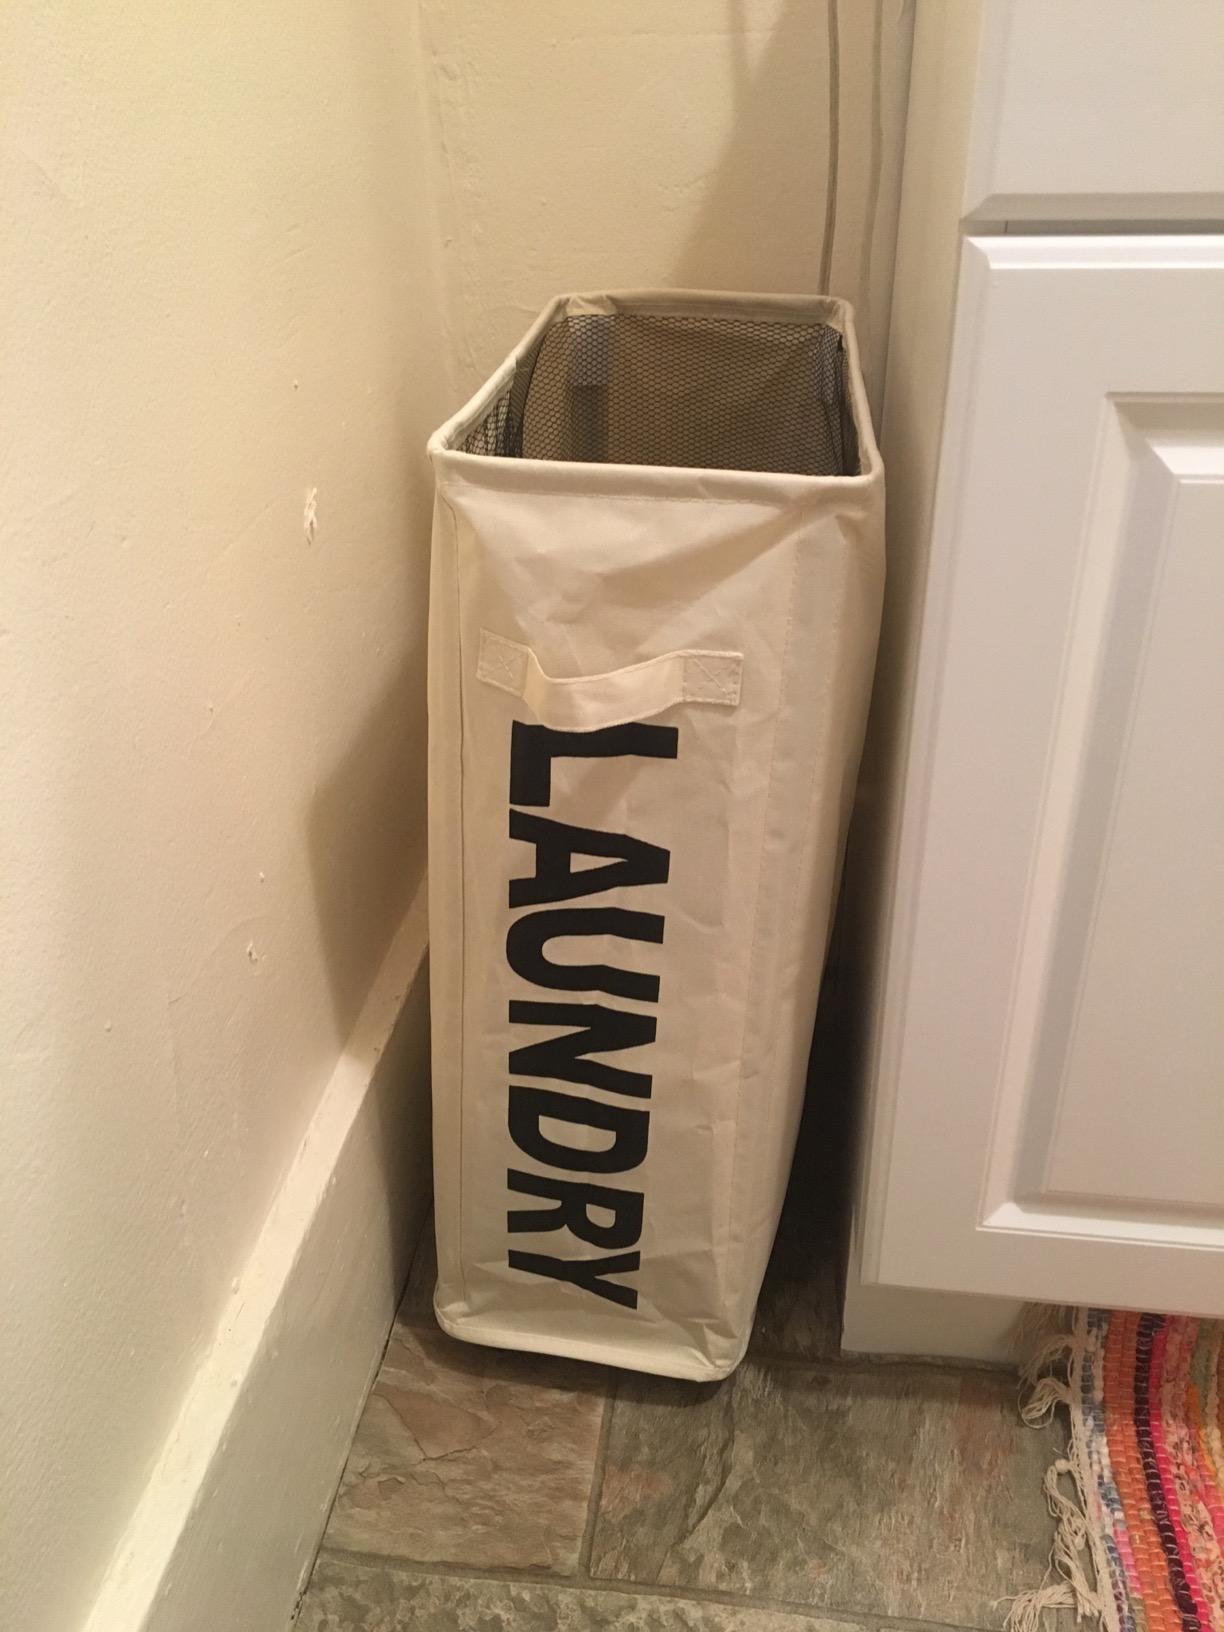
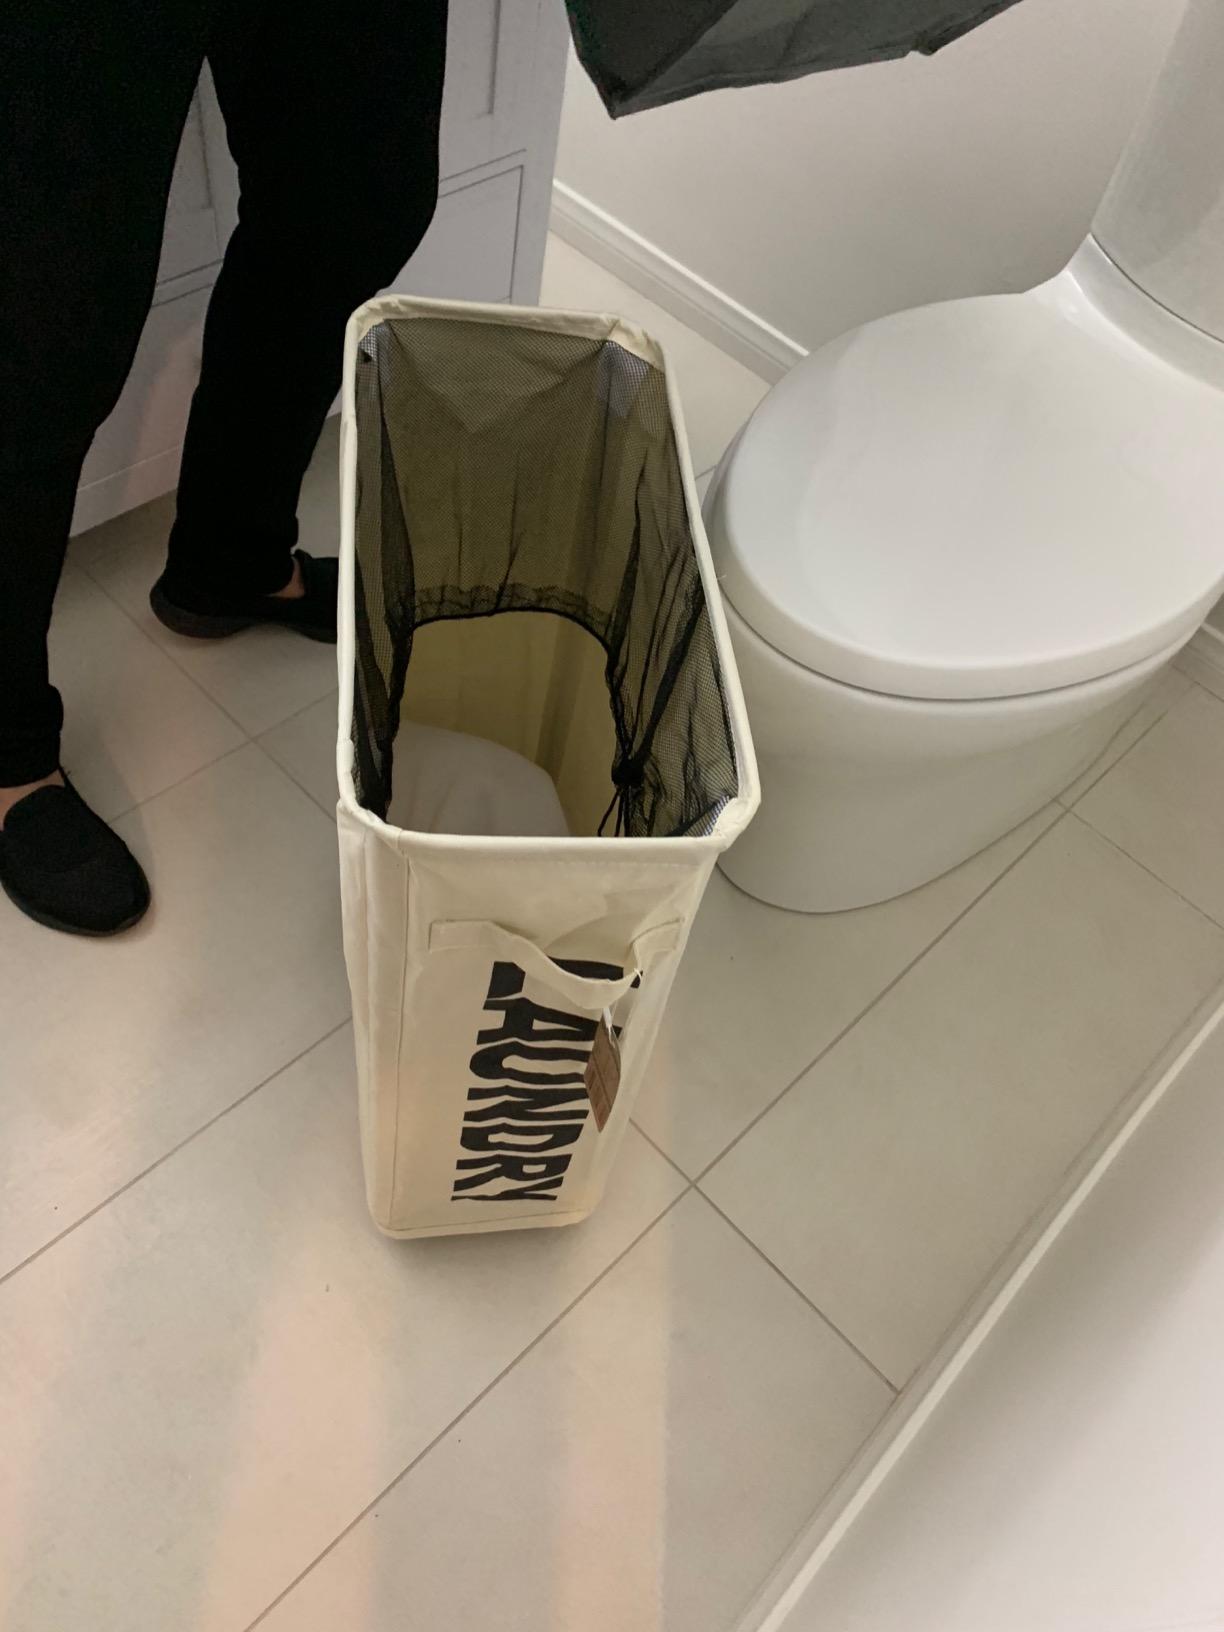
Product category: items_hamper
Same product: yes